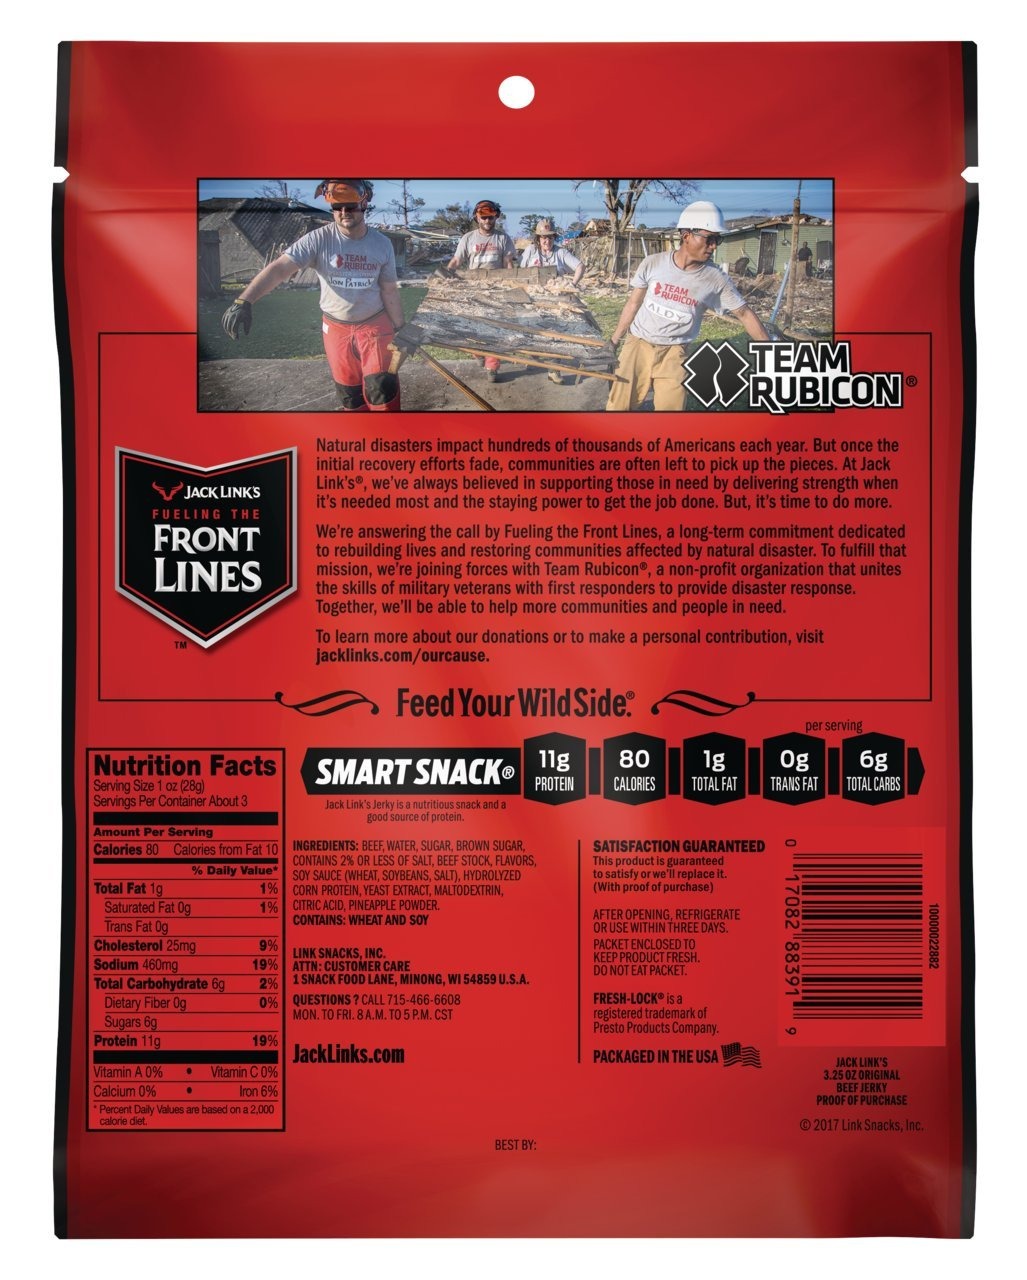
Item Name: Jack Link's JRKY Original 3.25OZ - 2CT. Each
Bullet Point: Jack links jrky original 3.25oz - 2ct. Each
Product Description: Jack links jrky original 3.25oz
Value: 6.5
Unit: Ounce

Price: 5.99